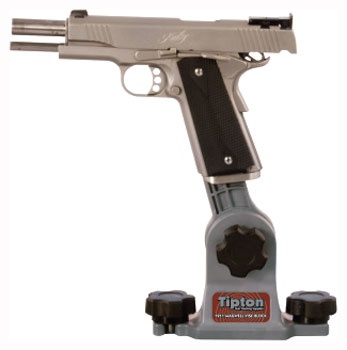
Tipton 1911 Mag Well Vise - Block
Tipton 1911 mag well vise block FEATURES -Designed for use with Tipton® Best Gun Vise™, mounts to center rail with included fasteners -Center section rotates 180° (in 15° increments) and locks into place at desired location -Mag well arm is removable for clamping in a bench vise when additional rigidity is required -Solvent-resistant polymer provides durability and is non-marring to surfaces -Also designed to mount to your bench top, with the included fasteners -Supports 1911 for cleaning & light gunsmithing operations -Locks into place using magazine lock on your receiver -Built-in barrel bushing wrench Other Features: Supports a 1911 for cleaning built-in barrel bushing wrench mounts to tipton best gun vise or can mount to table top with supplied fasteners
Brand: Tipton
Category: Hardware > Tools > Tool Clamps & Vises